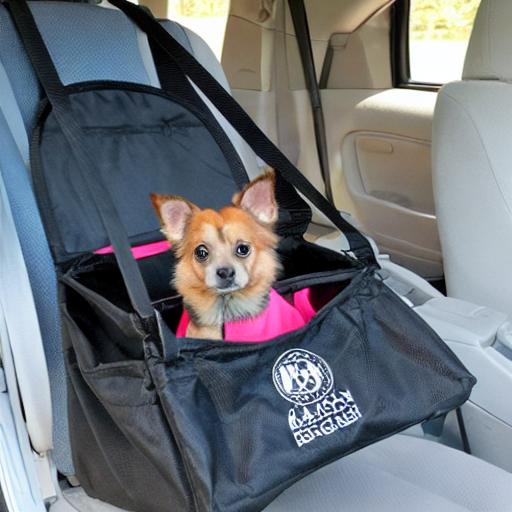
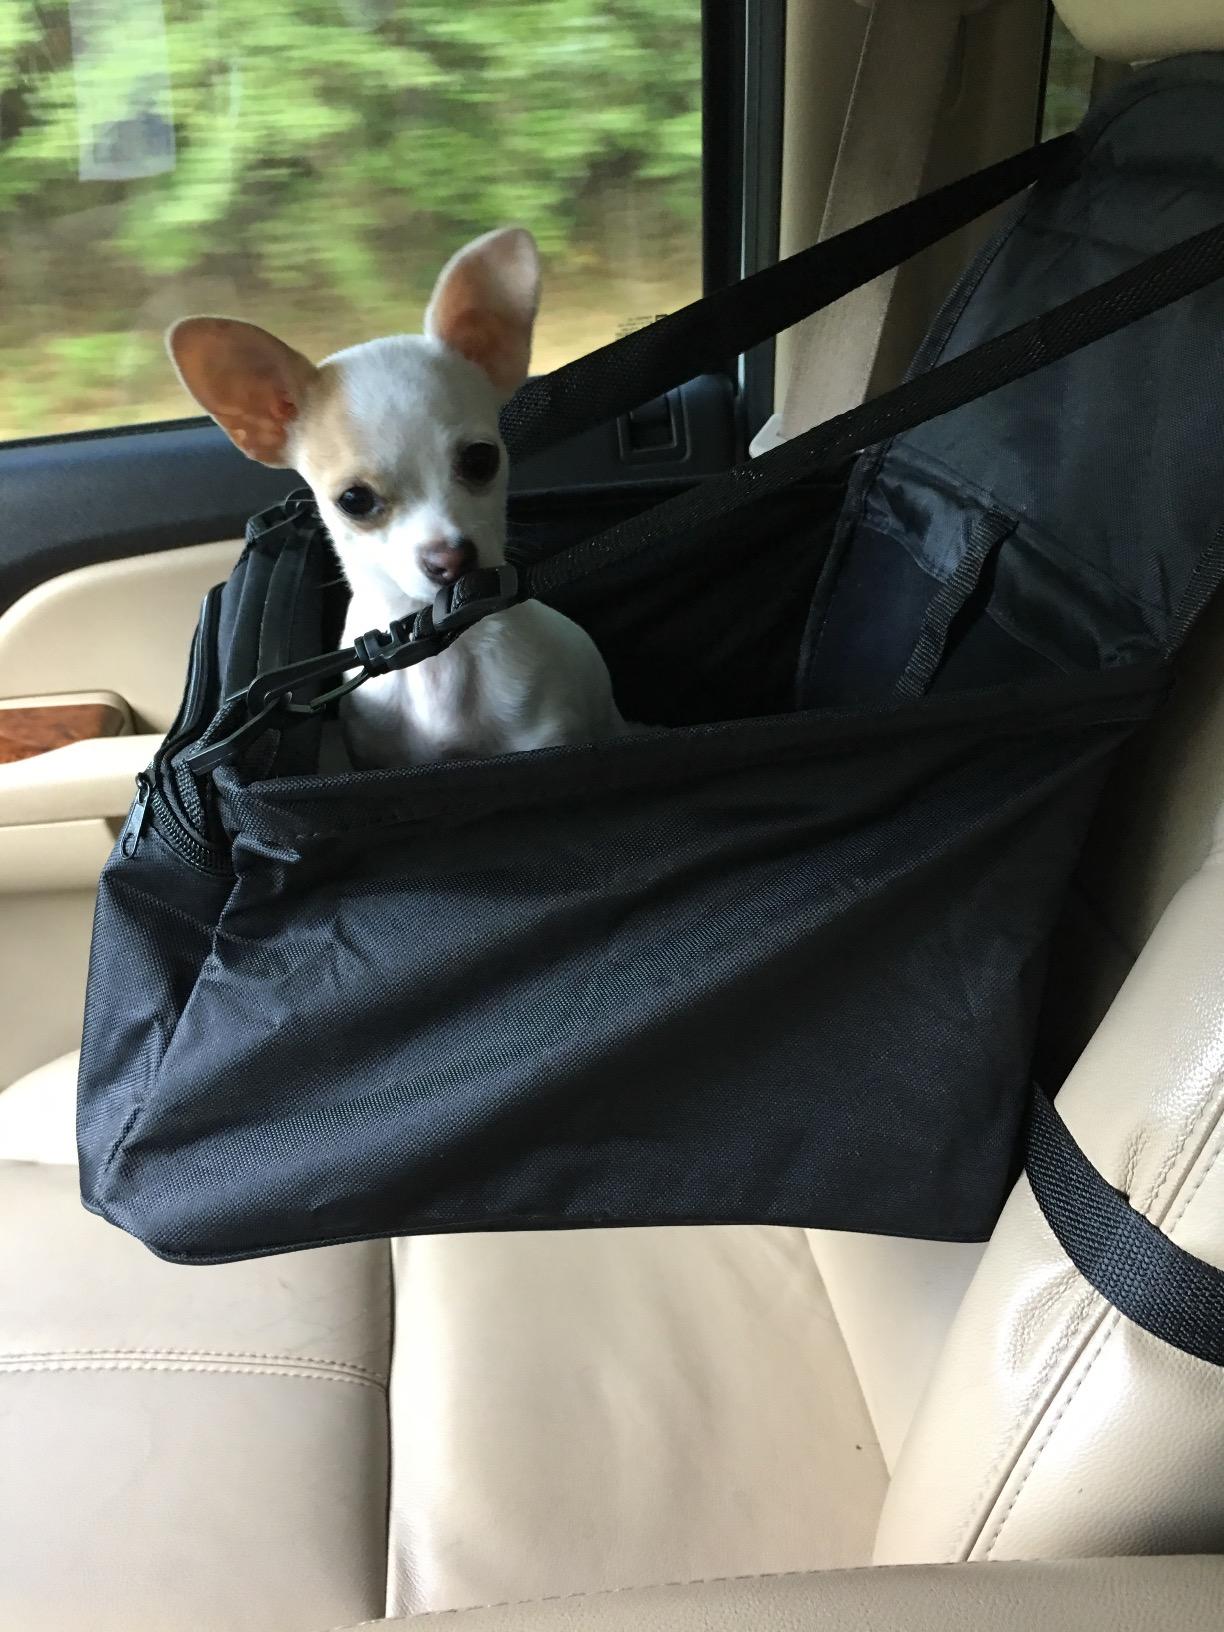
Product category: items_kennel
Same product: no